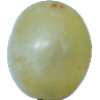
Label: Grape White 1